Battle of Morlaix

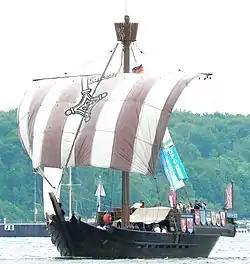

English reinforcements took a long time to arrive. A small English force, 234 men, arrived under Sir Walter Mauny in May 1342 and relieved the siege of Hennebont. The flow of events went against the Montfortists in the face of the huge military superiority of the French. By July Joanna had been forced back to the far west of Brittany and was besieged in the port of Brest, the only remaining fortified place held by her faction. Charles of Blois and a large army had invested the town and fourteen mercenary galleys, hired from Genoa, blockaded it from the sea. Brest was on the brink of surrender when the English arrived on 18 August. Their fleet of 260 ships, including an unknown number of galleys, took the Genoese by surprise. The Genoese fled and 11 of their ships were burnt.